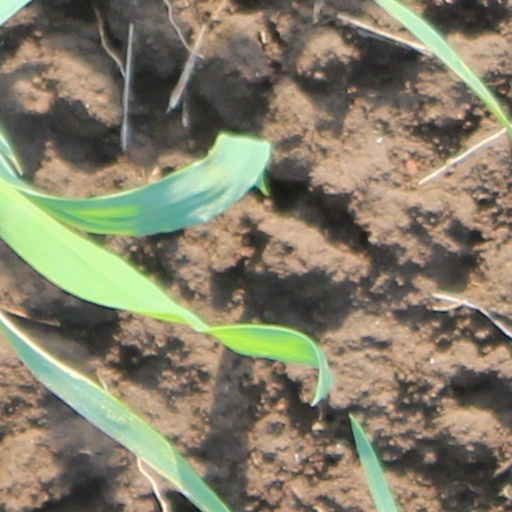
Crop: wheat